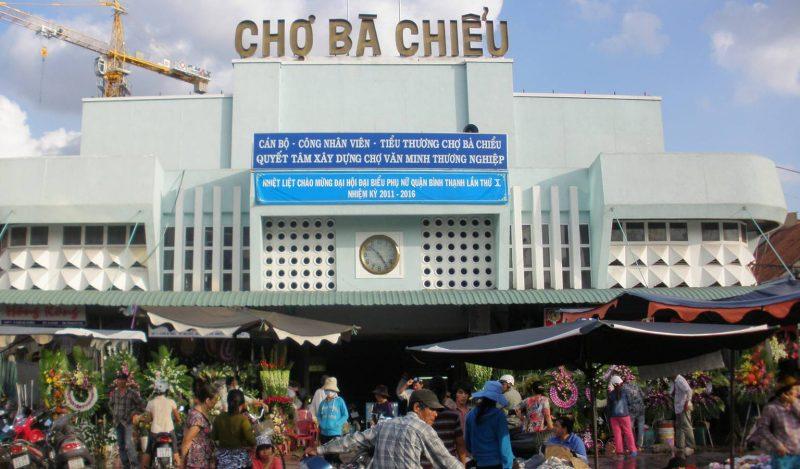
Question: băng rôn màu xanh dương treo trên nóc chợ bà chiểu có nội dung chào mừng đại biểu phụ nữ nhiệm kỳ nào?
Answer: nhiệm kỳ 201 1-2 016